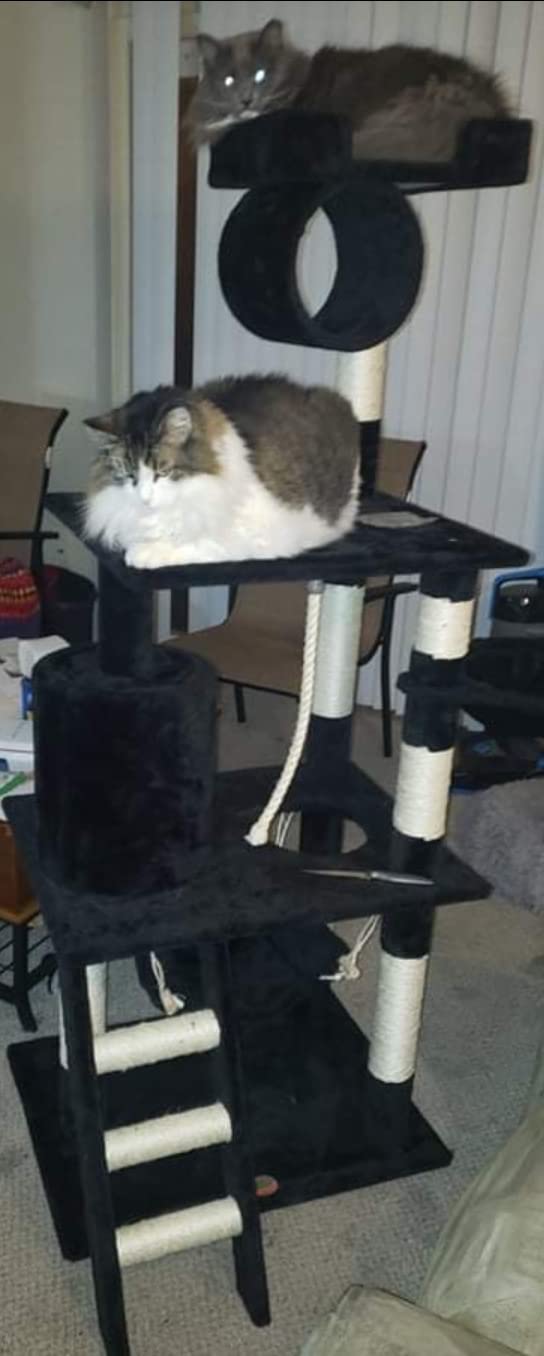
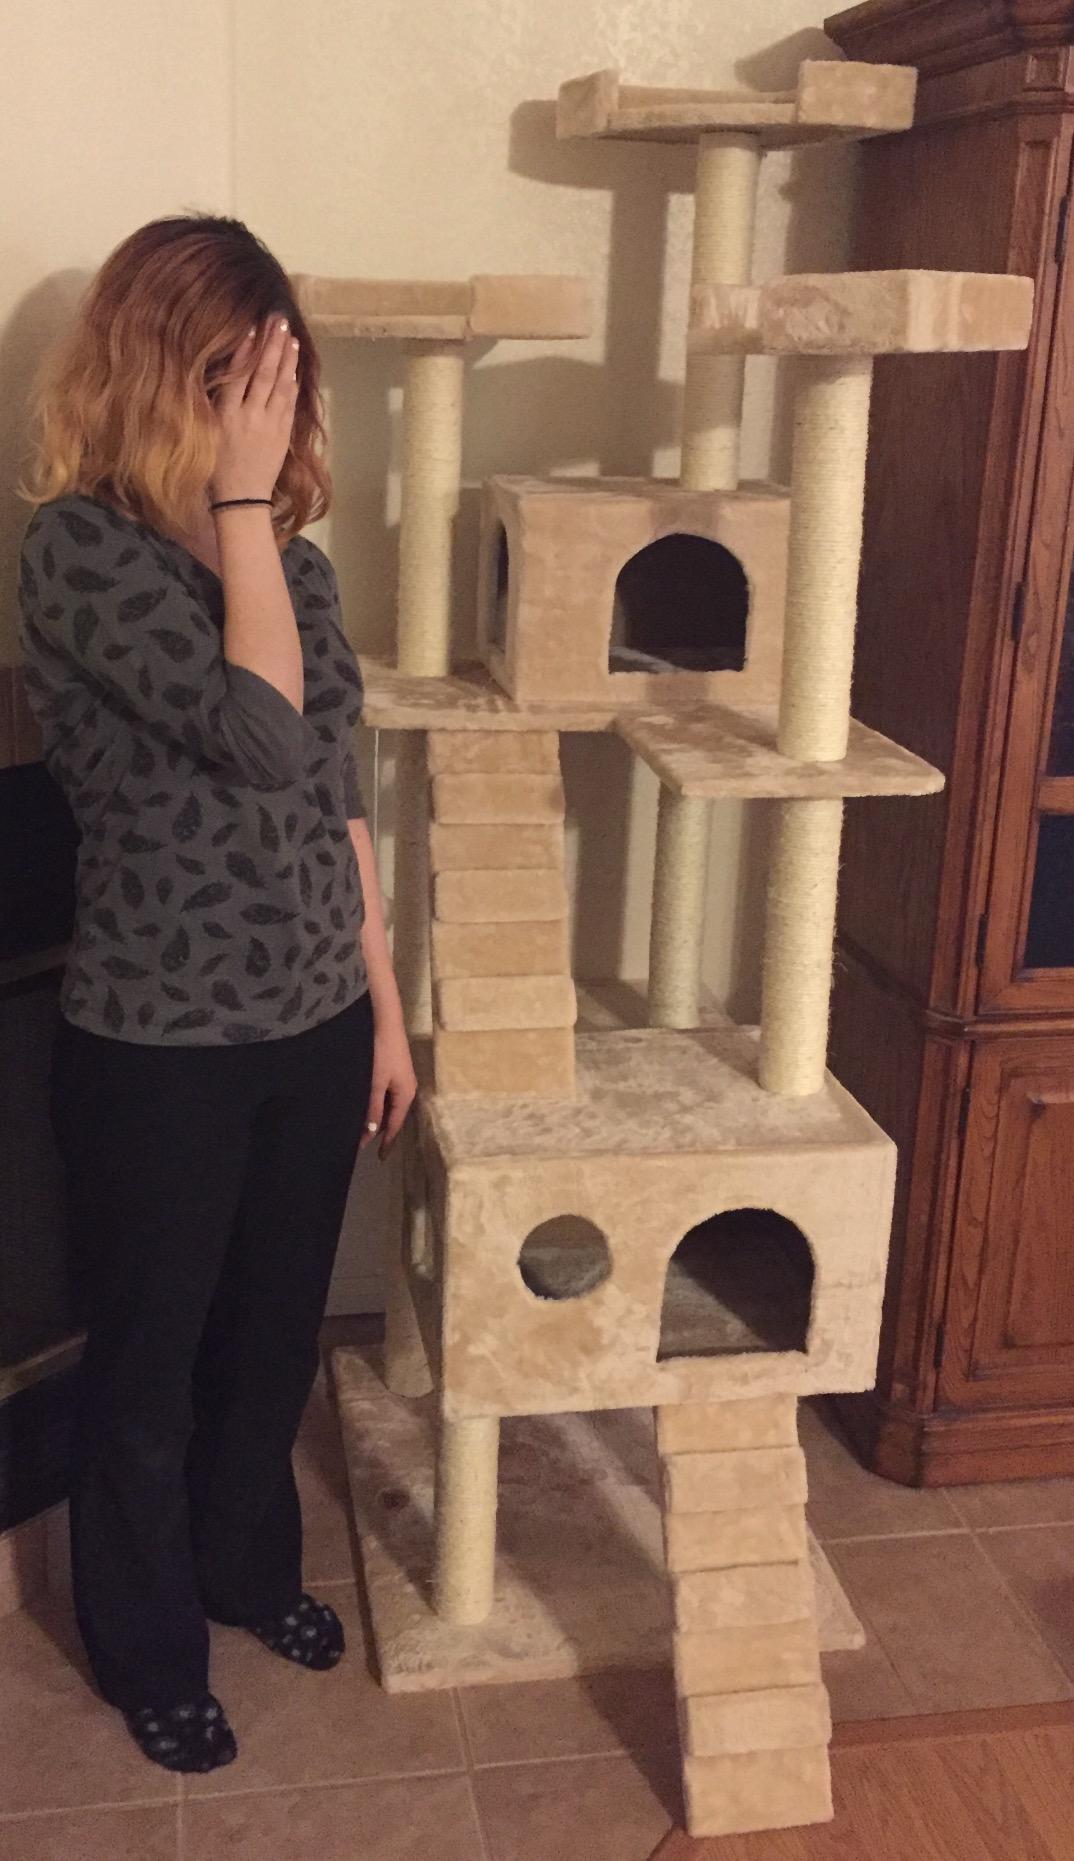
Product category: items_cat tree
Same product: no